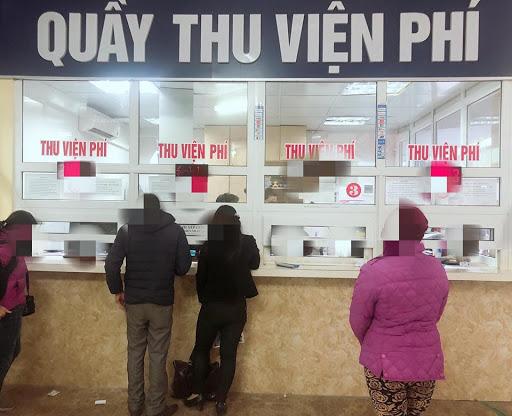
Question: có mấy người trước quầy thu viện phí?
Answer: có ba người